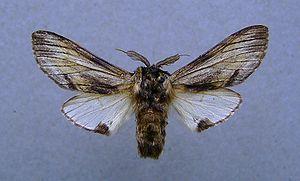
Le Dragon, Harpyia milhauseri, est une espèce de lépidoptères appartenant à la famille des Notodontidae.
Le genre Harpyia regroupe des lépidoptères de nuit de la famille des Notodontidae.